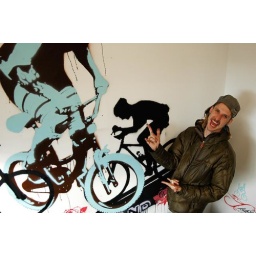
Tiago created an magnificent wall painting from layered stencils in my office today!